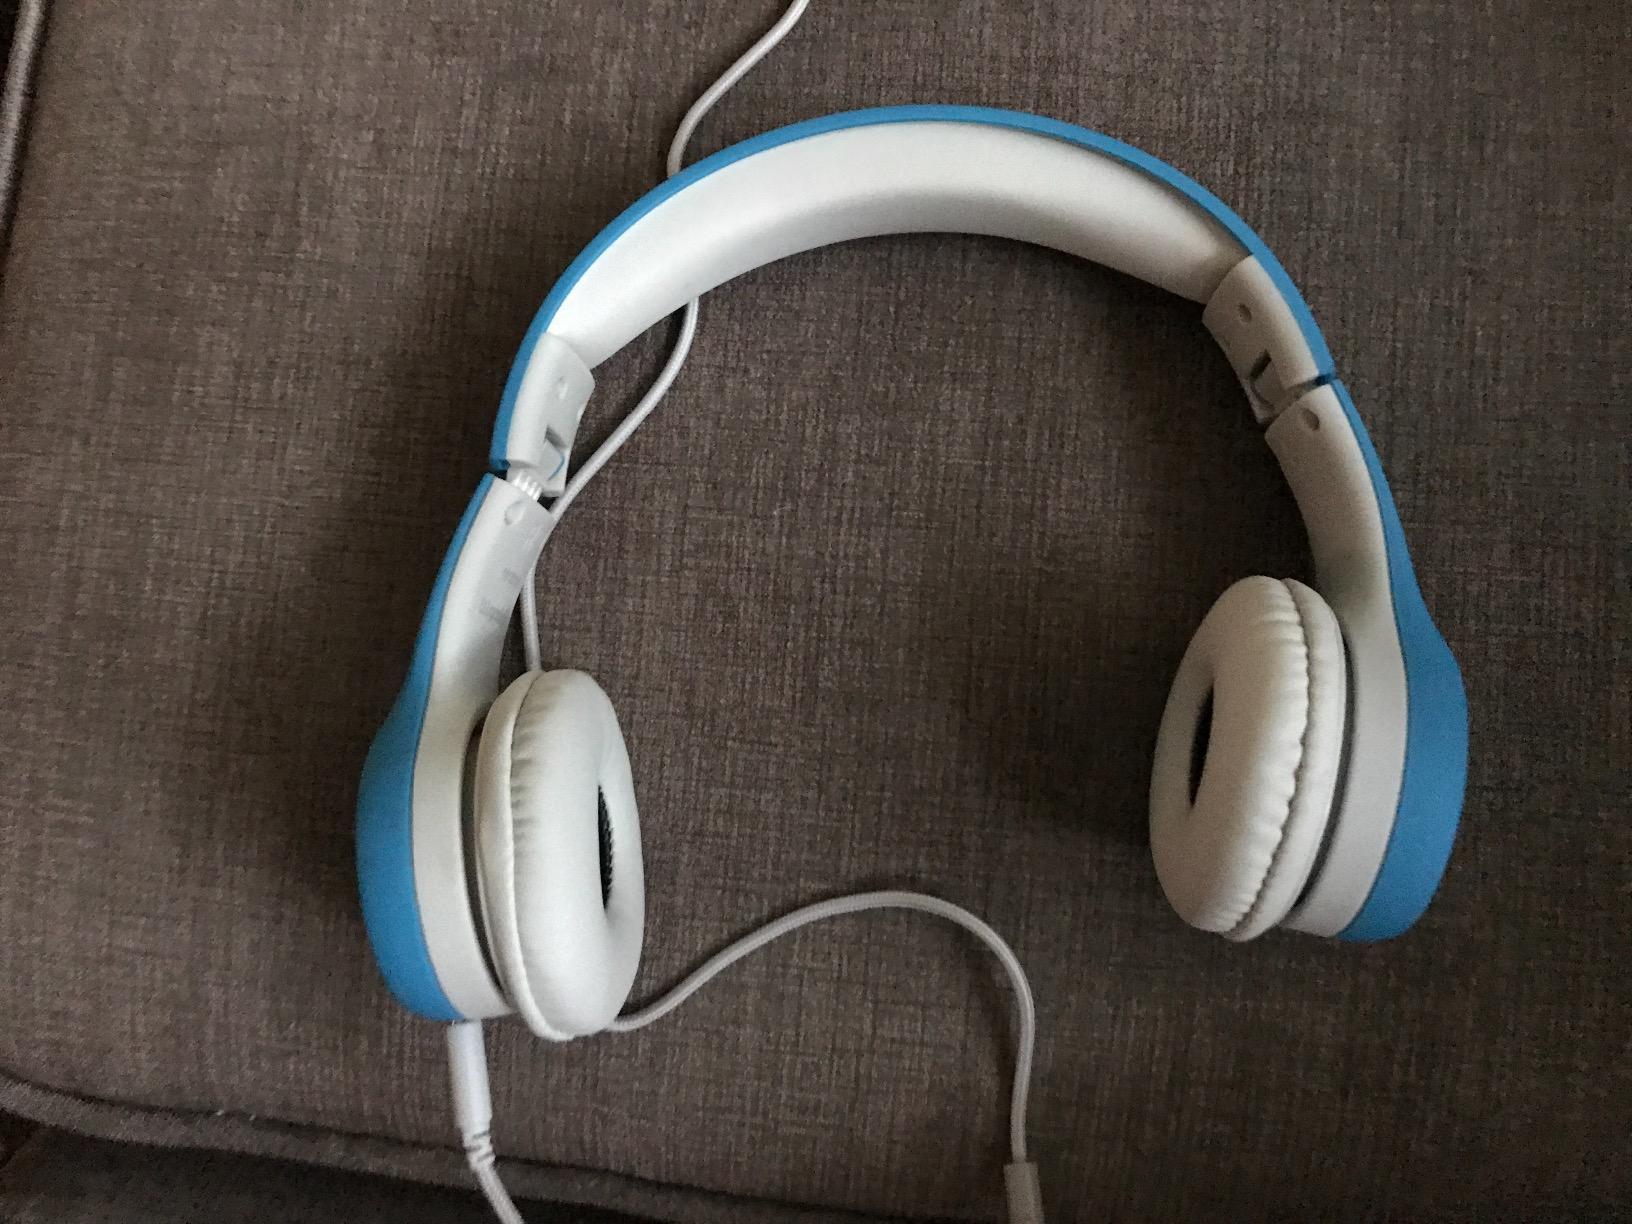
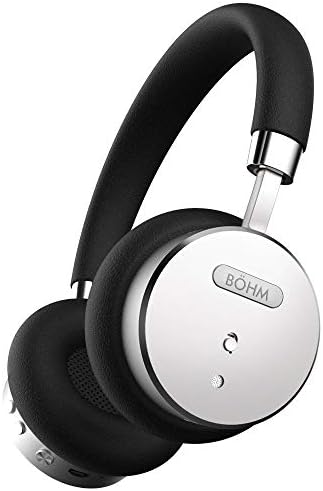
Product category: headphones
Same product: no